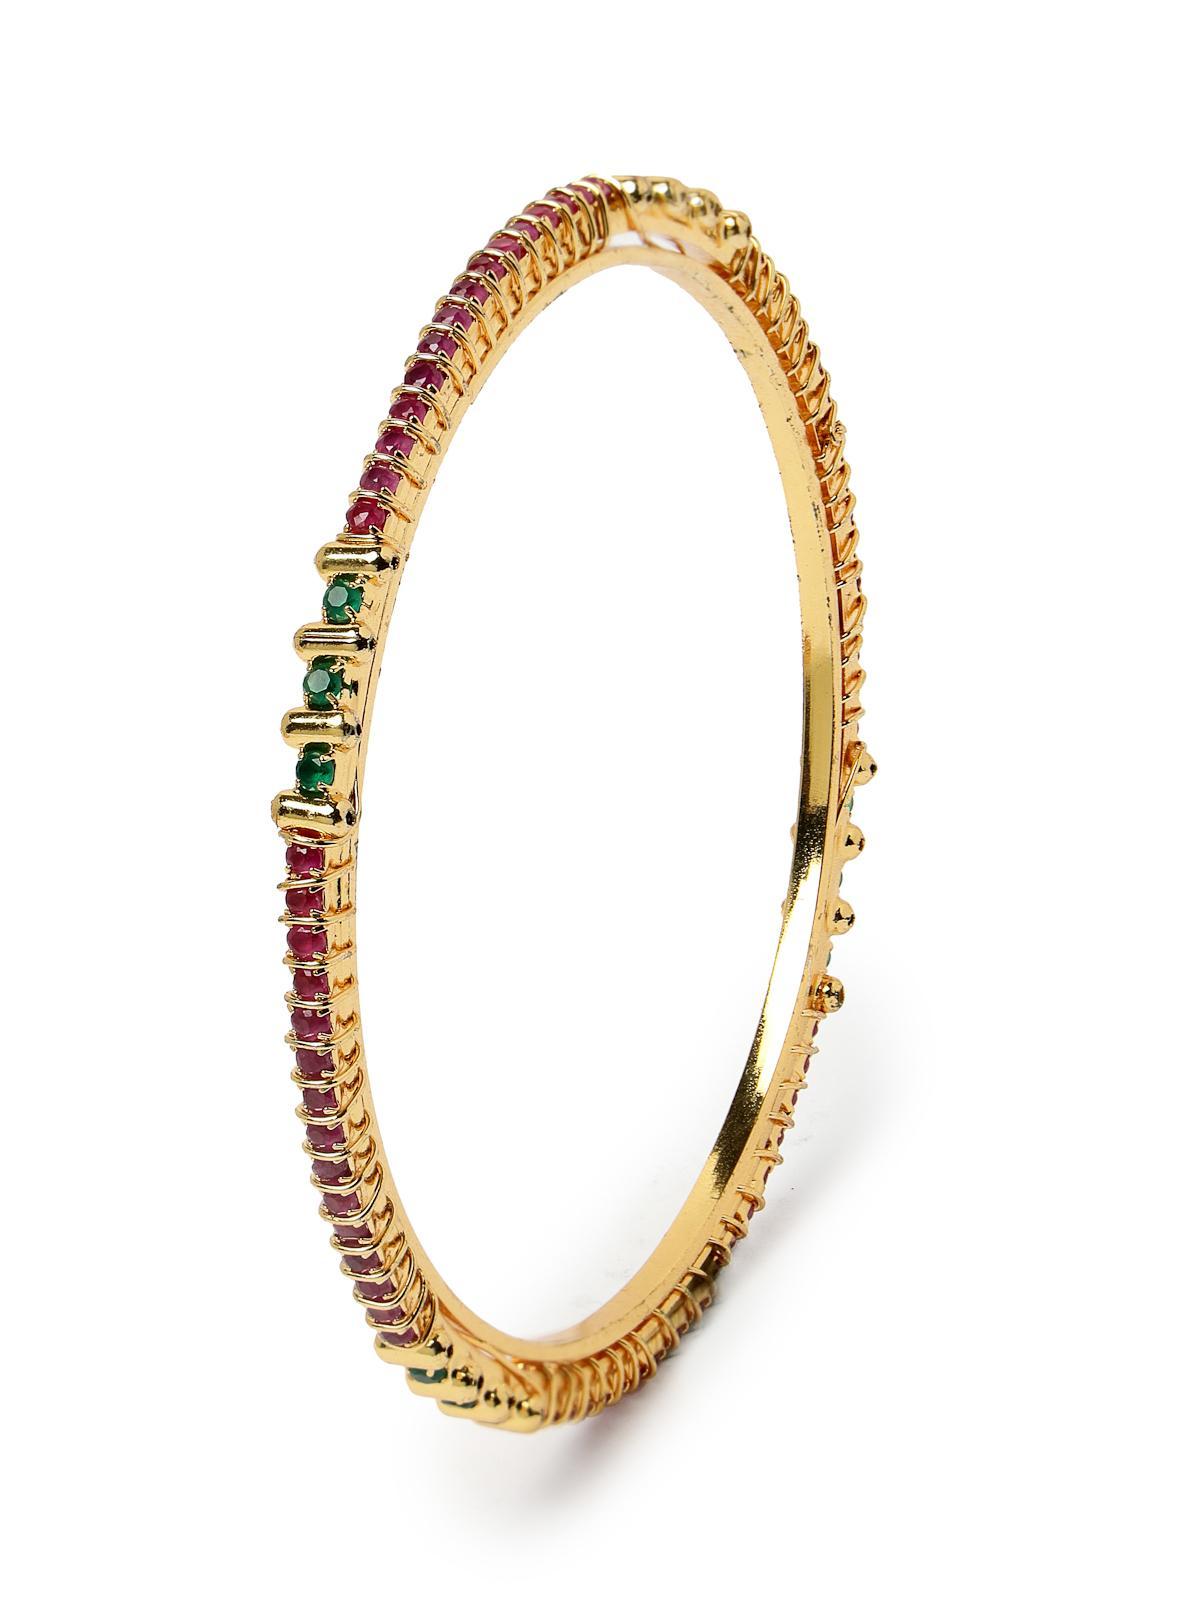
Sukkhi Bewitching Stylish Gold Plated Red And Green Thin Bracelet Bangle Set Jewellery for Women & Girls | Set of 4 Latest Design | Birthday Anniversary Gift for Women|B105872_2.6
Type: Bracelets & Bangles
Brand: Sukkhi
Price: Rs. 1121
 Adorn yourself with the Sukkhi Bewitching Stylish Gold Plated Thin Bracelet Bangle Set for Women & Girls. This set of four combines bewitching charm with a stylish blend of red and green, featuring the latest design trends in a slender profile. The gold-plated finish adds a touch of sophistication to any ensemble. Sized at 2.4, 2.6 and 2.8, these thin bracelets make for a perfect birthday or anniversary gift, celebrating contemporary style and cultural richness for the special women in your life with a set that's both stylish and versatile.Disclaimer:There may be slight variation in shade and colour due to photographic effects and monitor settings
Included: 4 Bangles